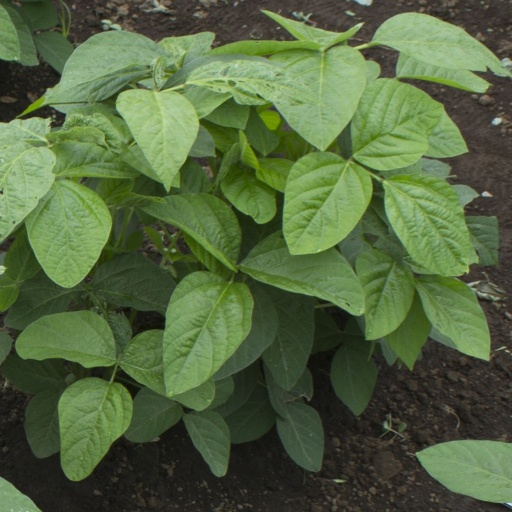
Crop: soybean